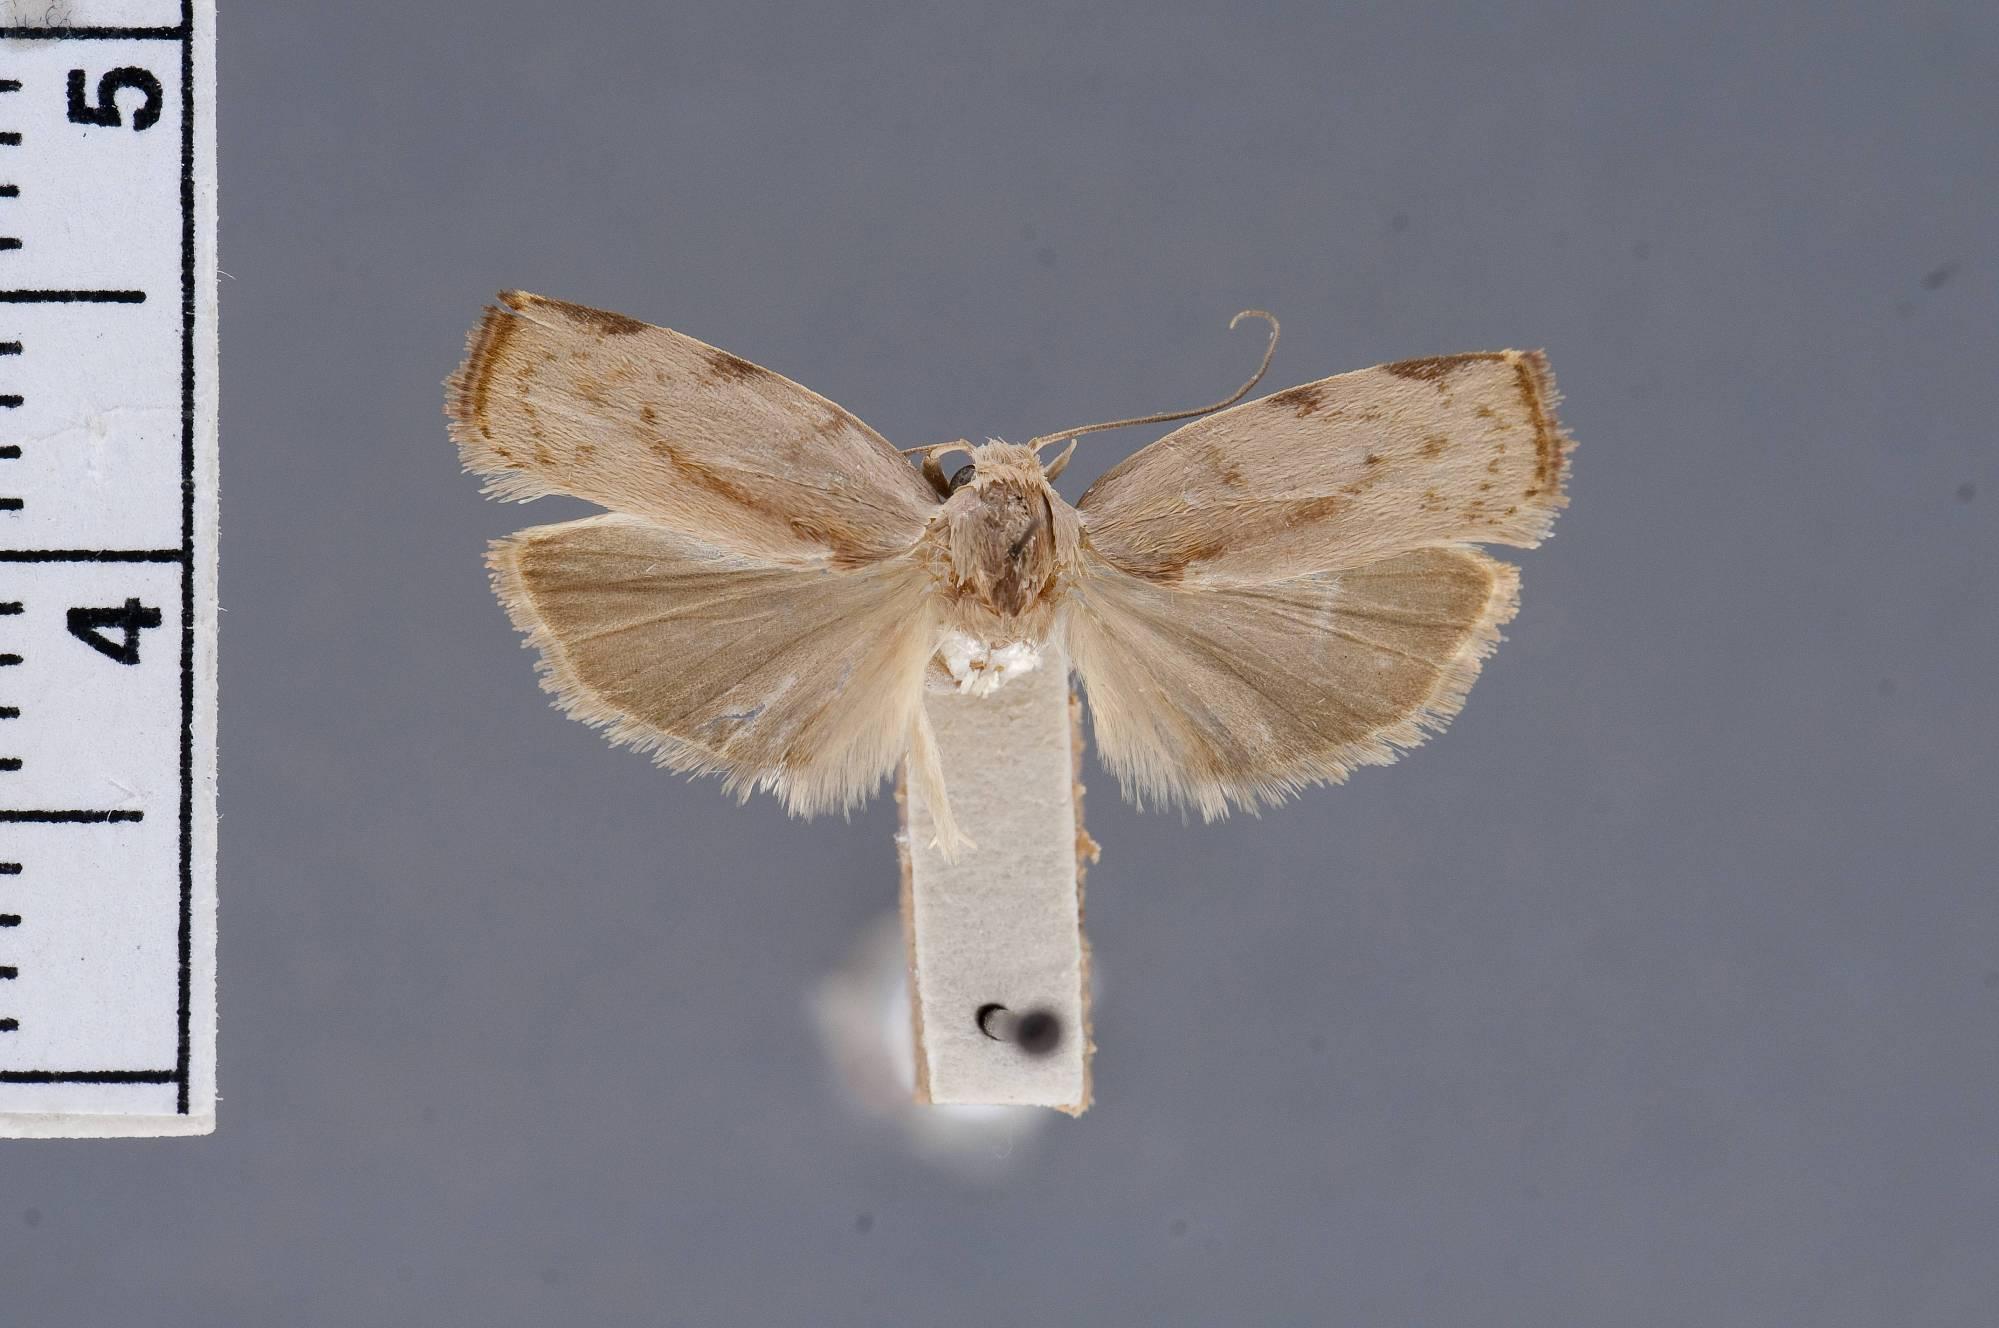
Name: Gonioterma minna
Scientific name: Gonioterma minna Busck, 1914
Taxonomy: Animalia, Arthropoda, Insecta, Lepidoptera, Glossata, Depressariidae, Stenomatinae
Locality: Porto Bello, Colón, Panama
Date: Mar 1911